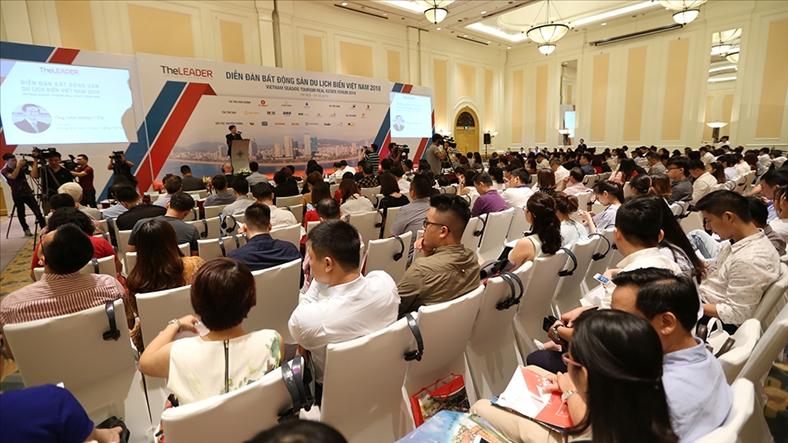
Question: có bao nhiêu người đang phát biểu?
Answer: có một người đang phát biểu